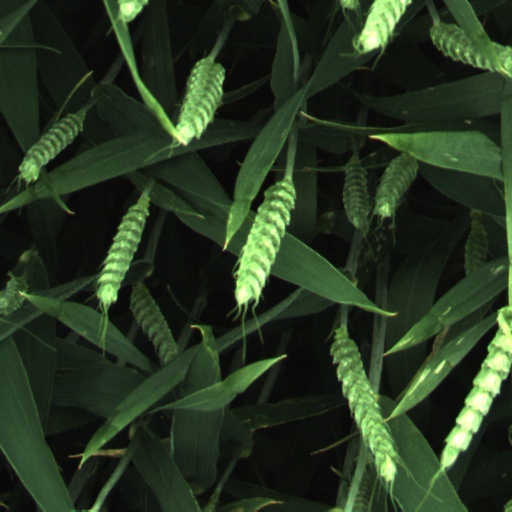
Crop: wheat